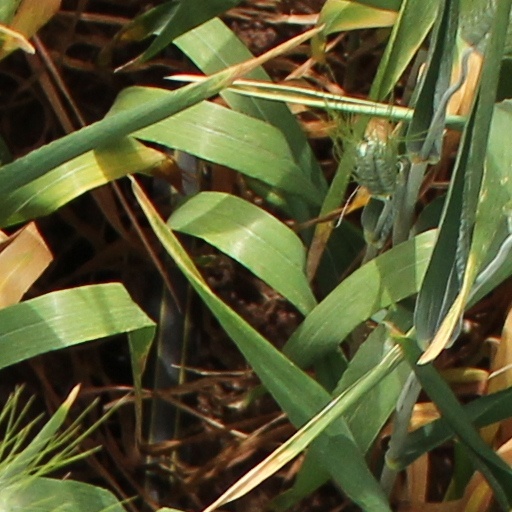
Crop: wheat